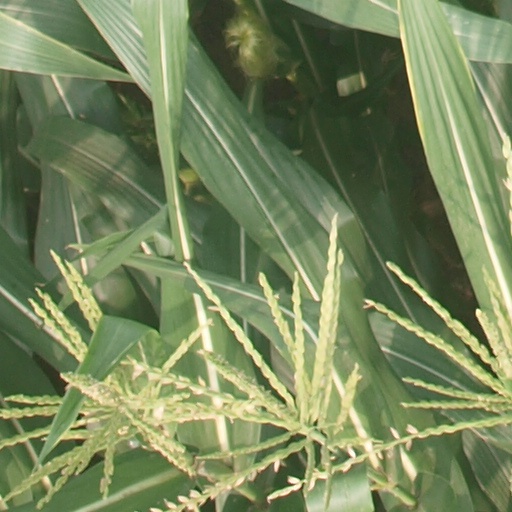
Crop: maize; corn